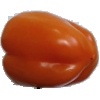
Label: orange_pepper